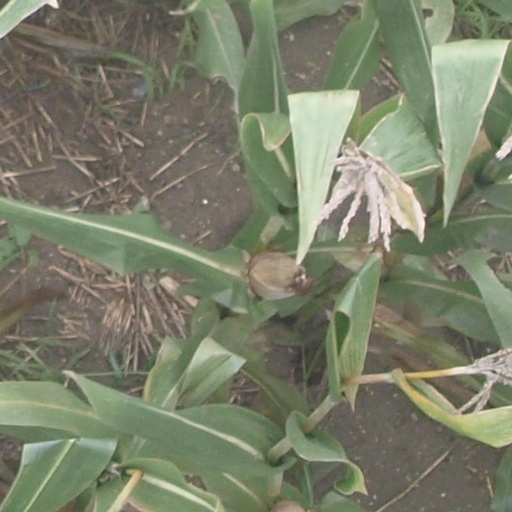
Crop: maize; corn